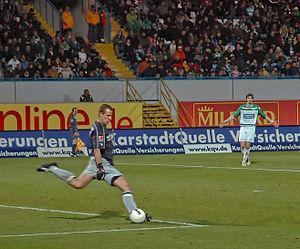
La loi 16 du football intitulée « coup de pied de but » fait partie des lois du jeu régissant le football, maintenues par l'International Football Association Board. Le coup de pied de but est la procédure de reprise du jeu après une sortie de but, souvent appelé « dégagement aux six mètres » voire par ellipse un « six mètres ».